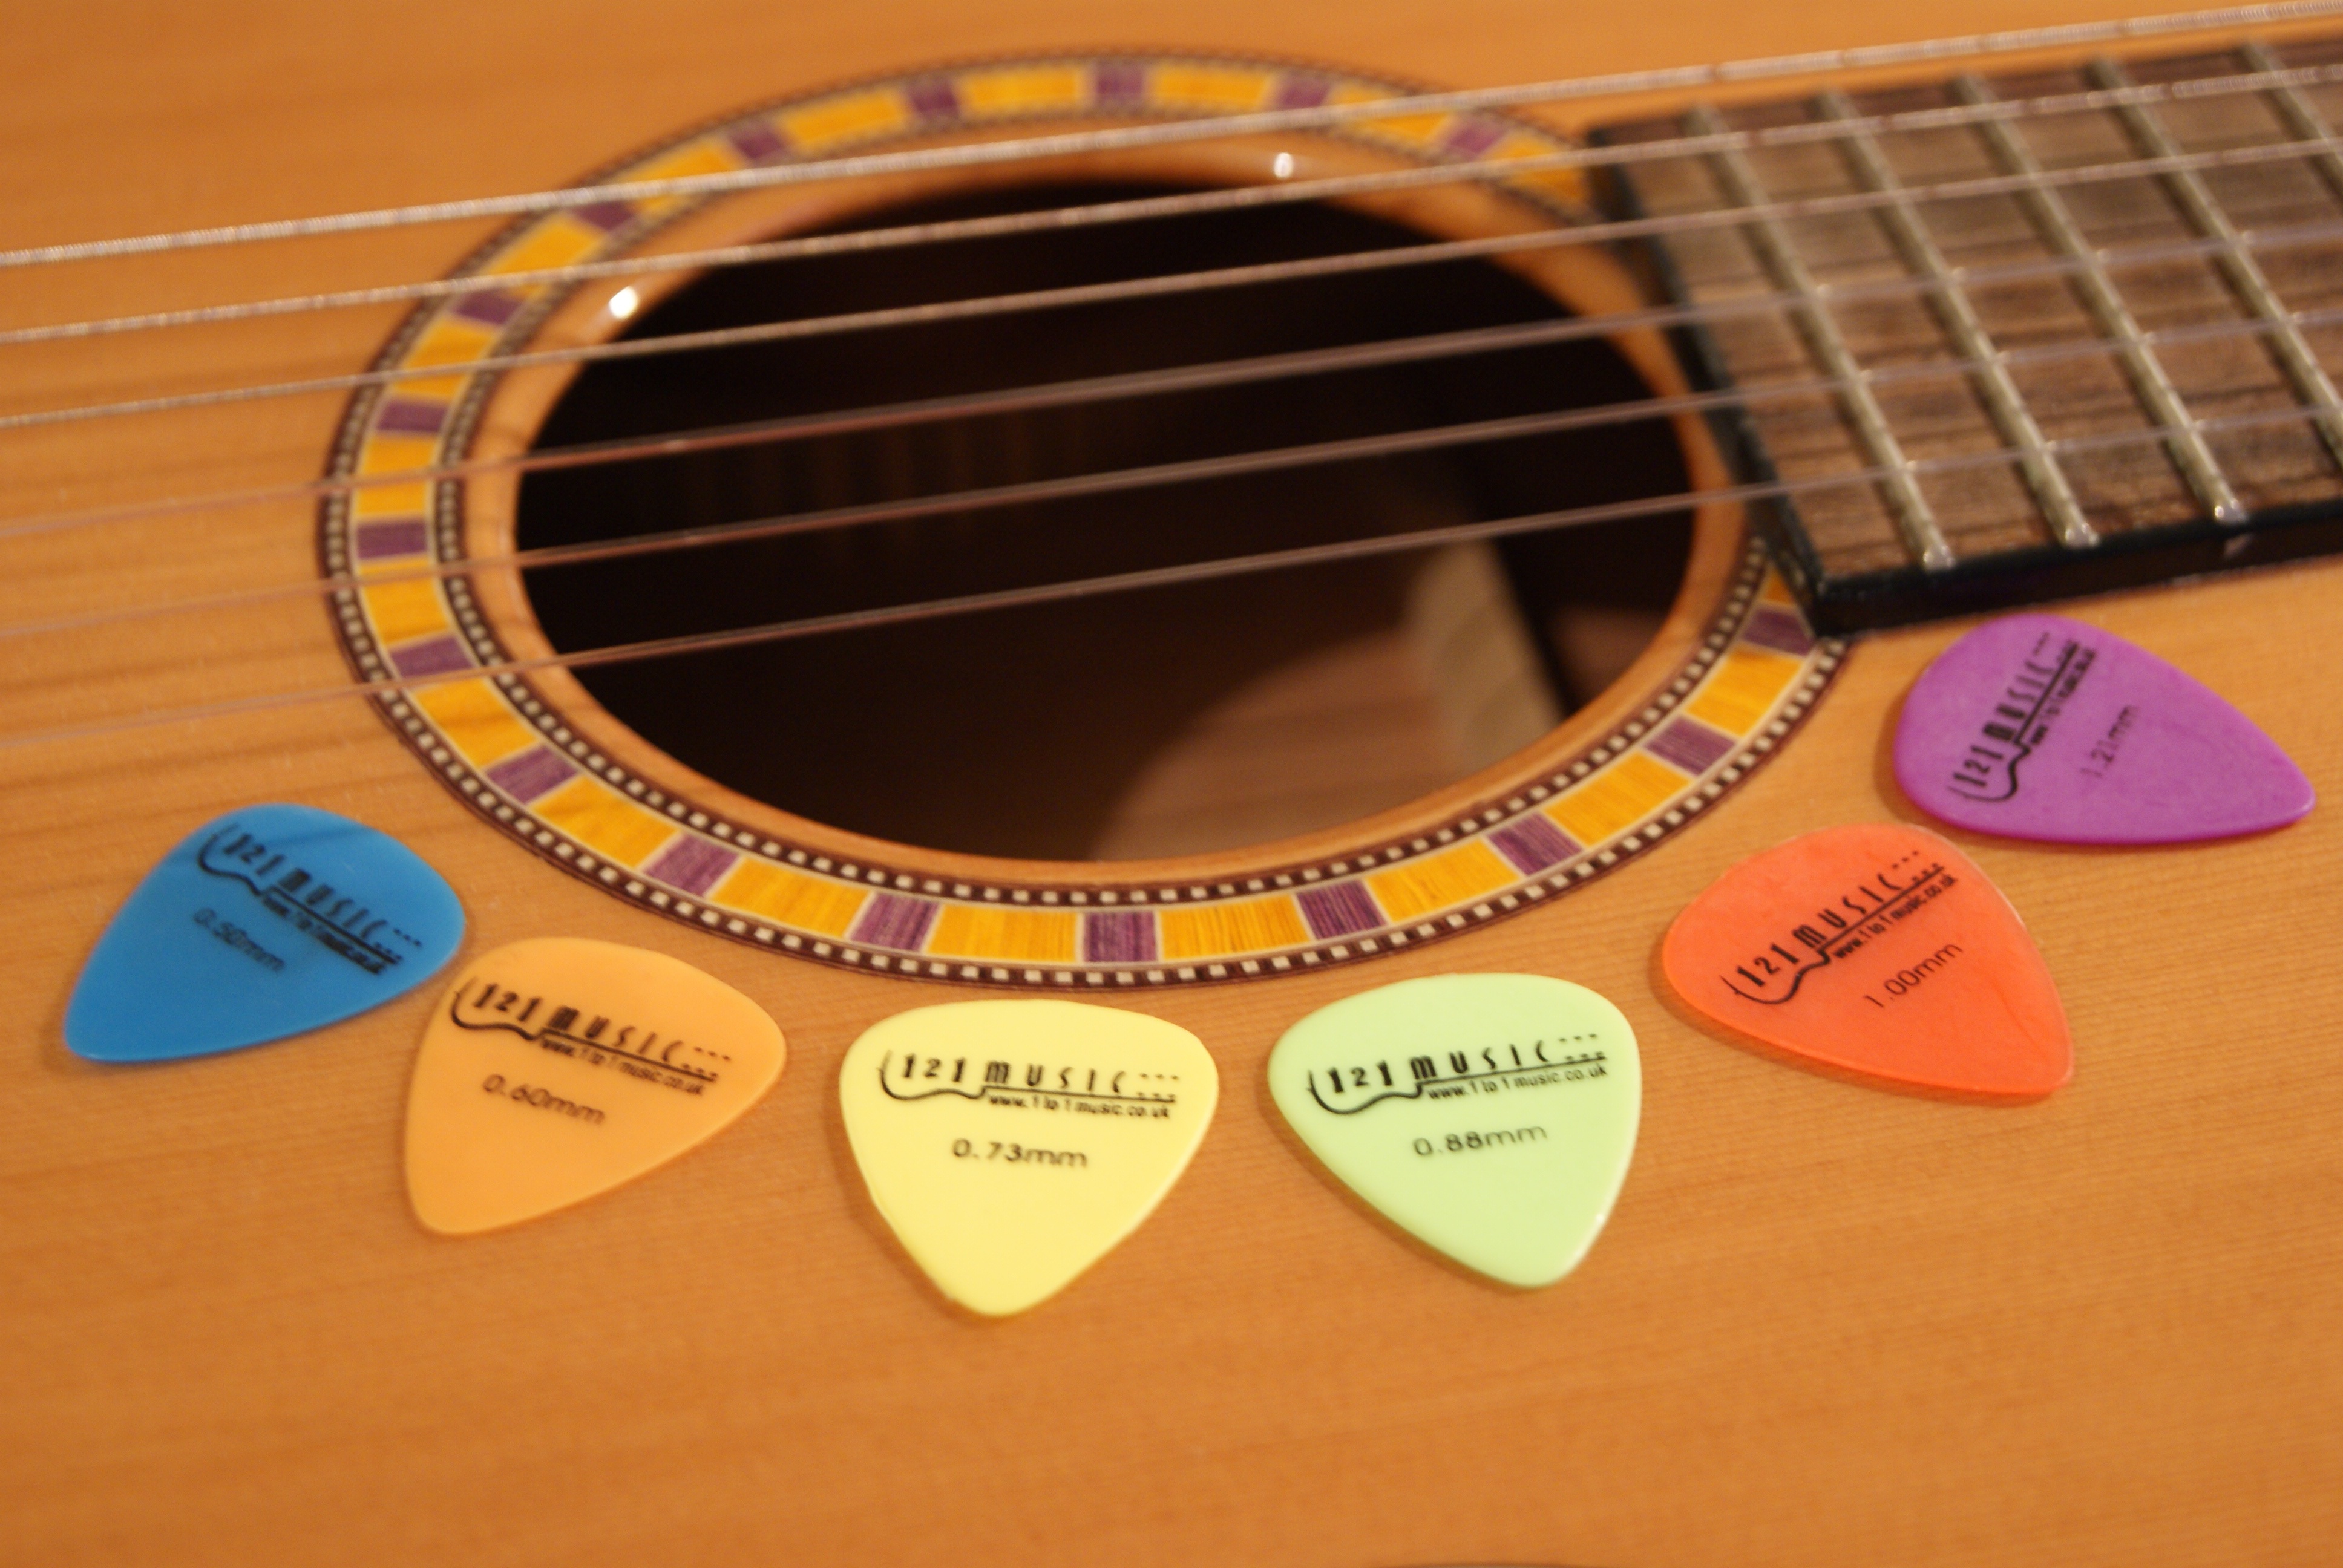
music, wood, guitar, acoustic guitar, hole, instrument, musician, circle, acoustic, musical instrument, neck, musical, wooden, sound, strings, classic, body, bass guitar, pick, tune, fretboard, string instrument, plucked string instruments, plectrums, plectrum